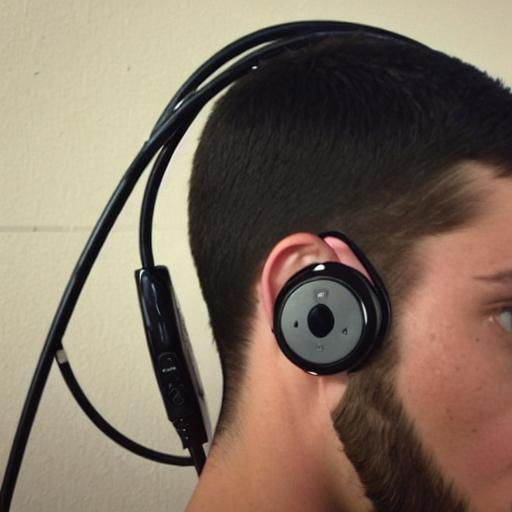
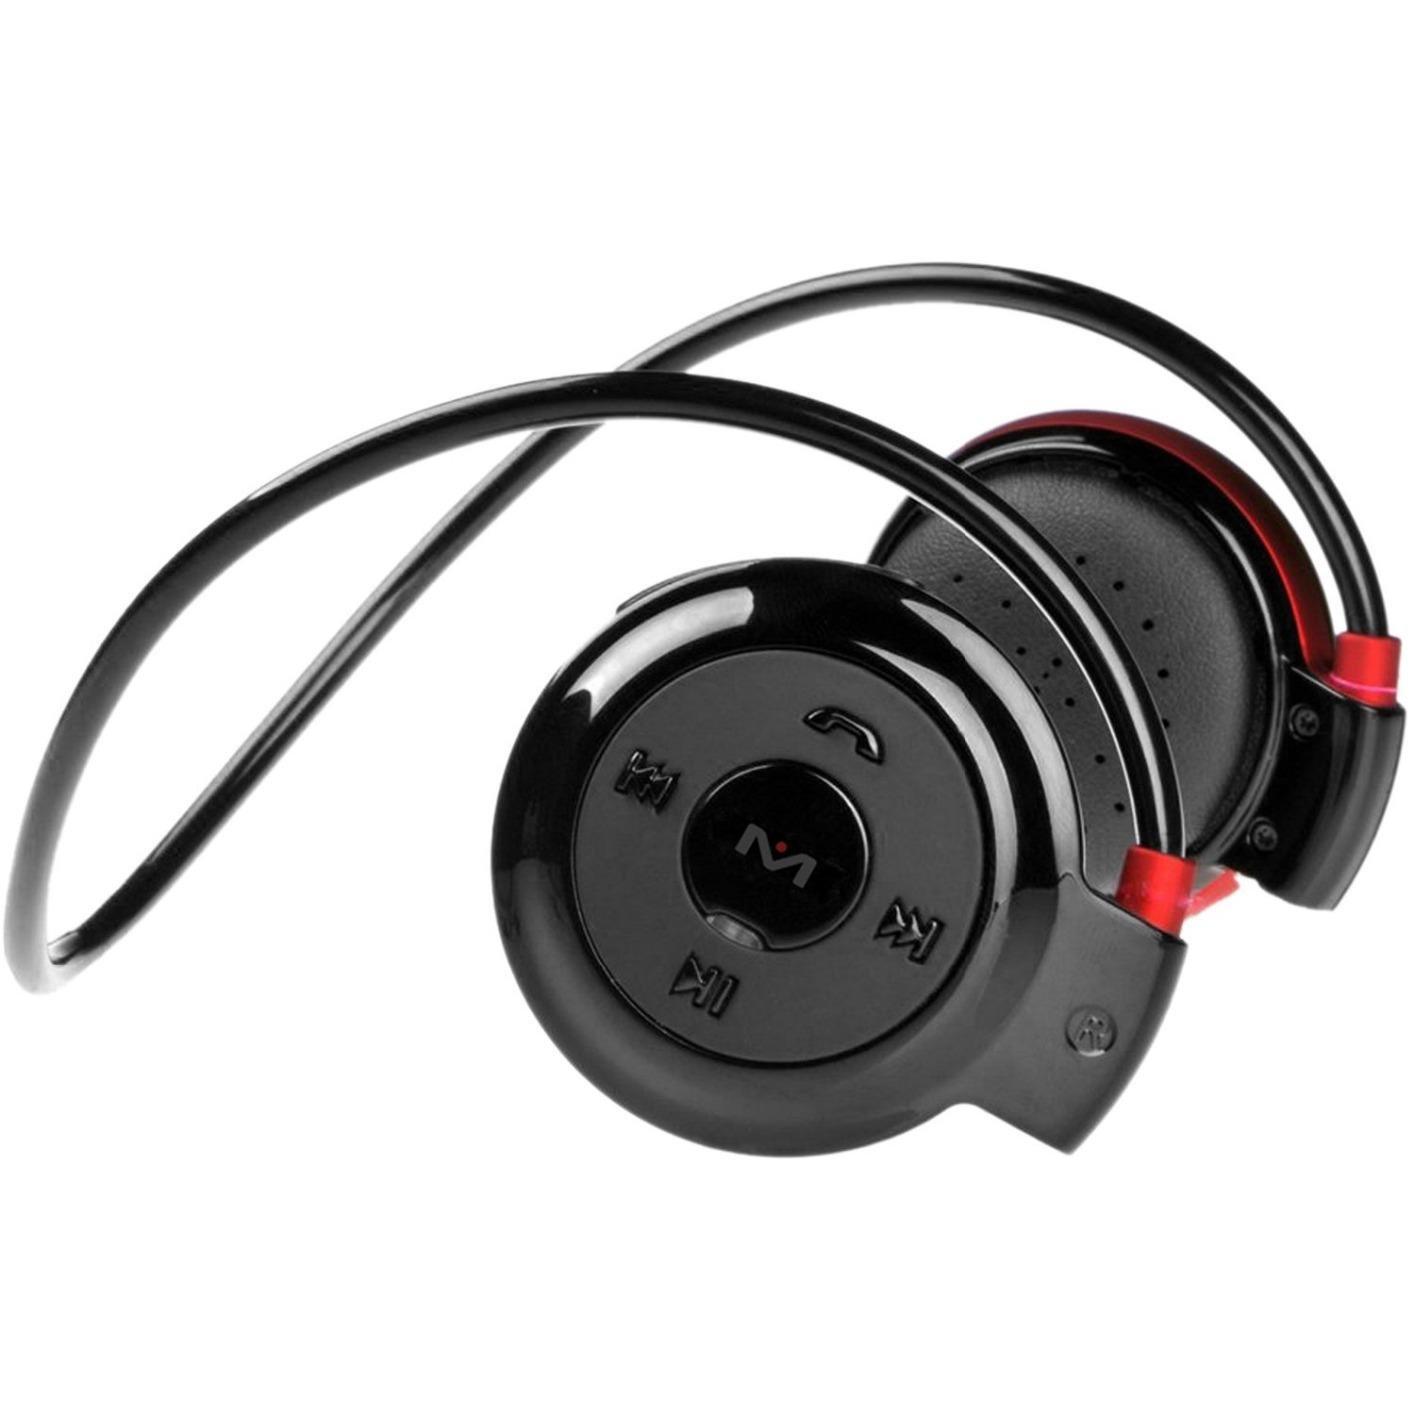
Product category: headphones
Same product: no